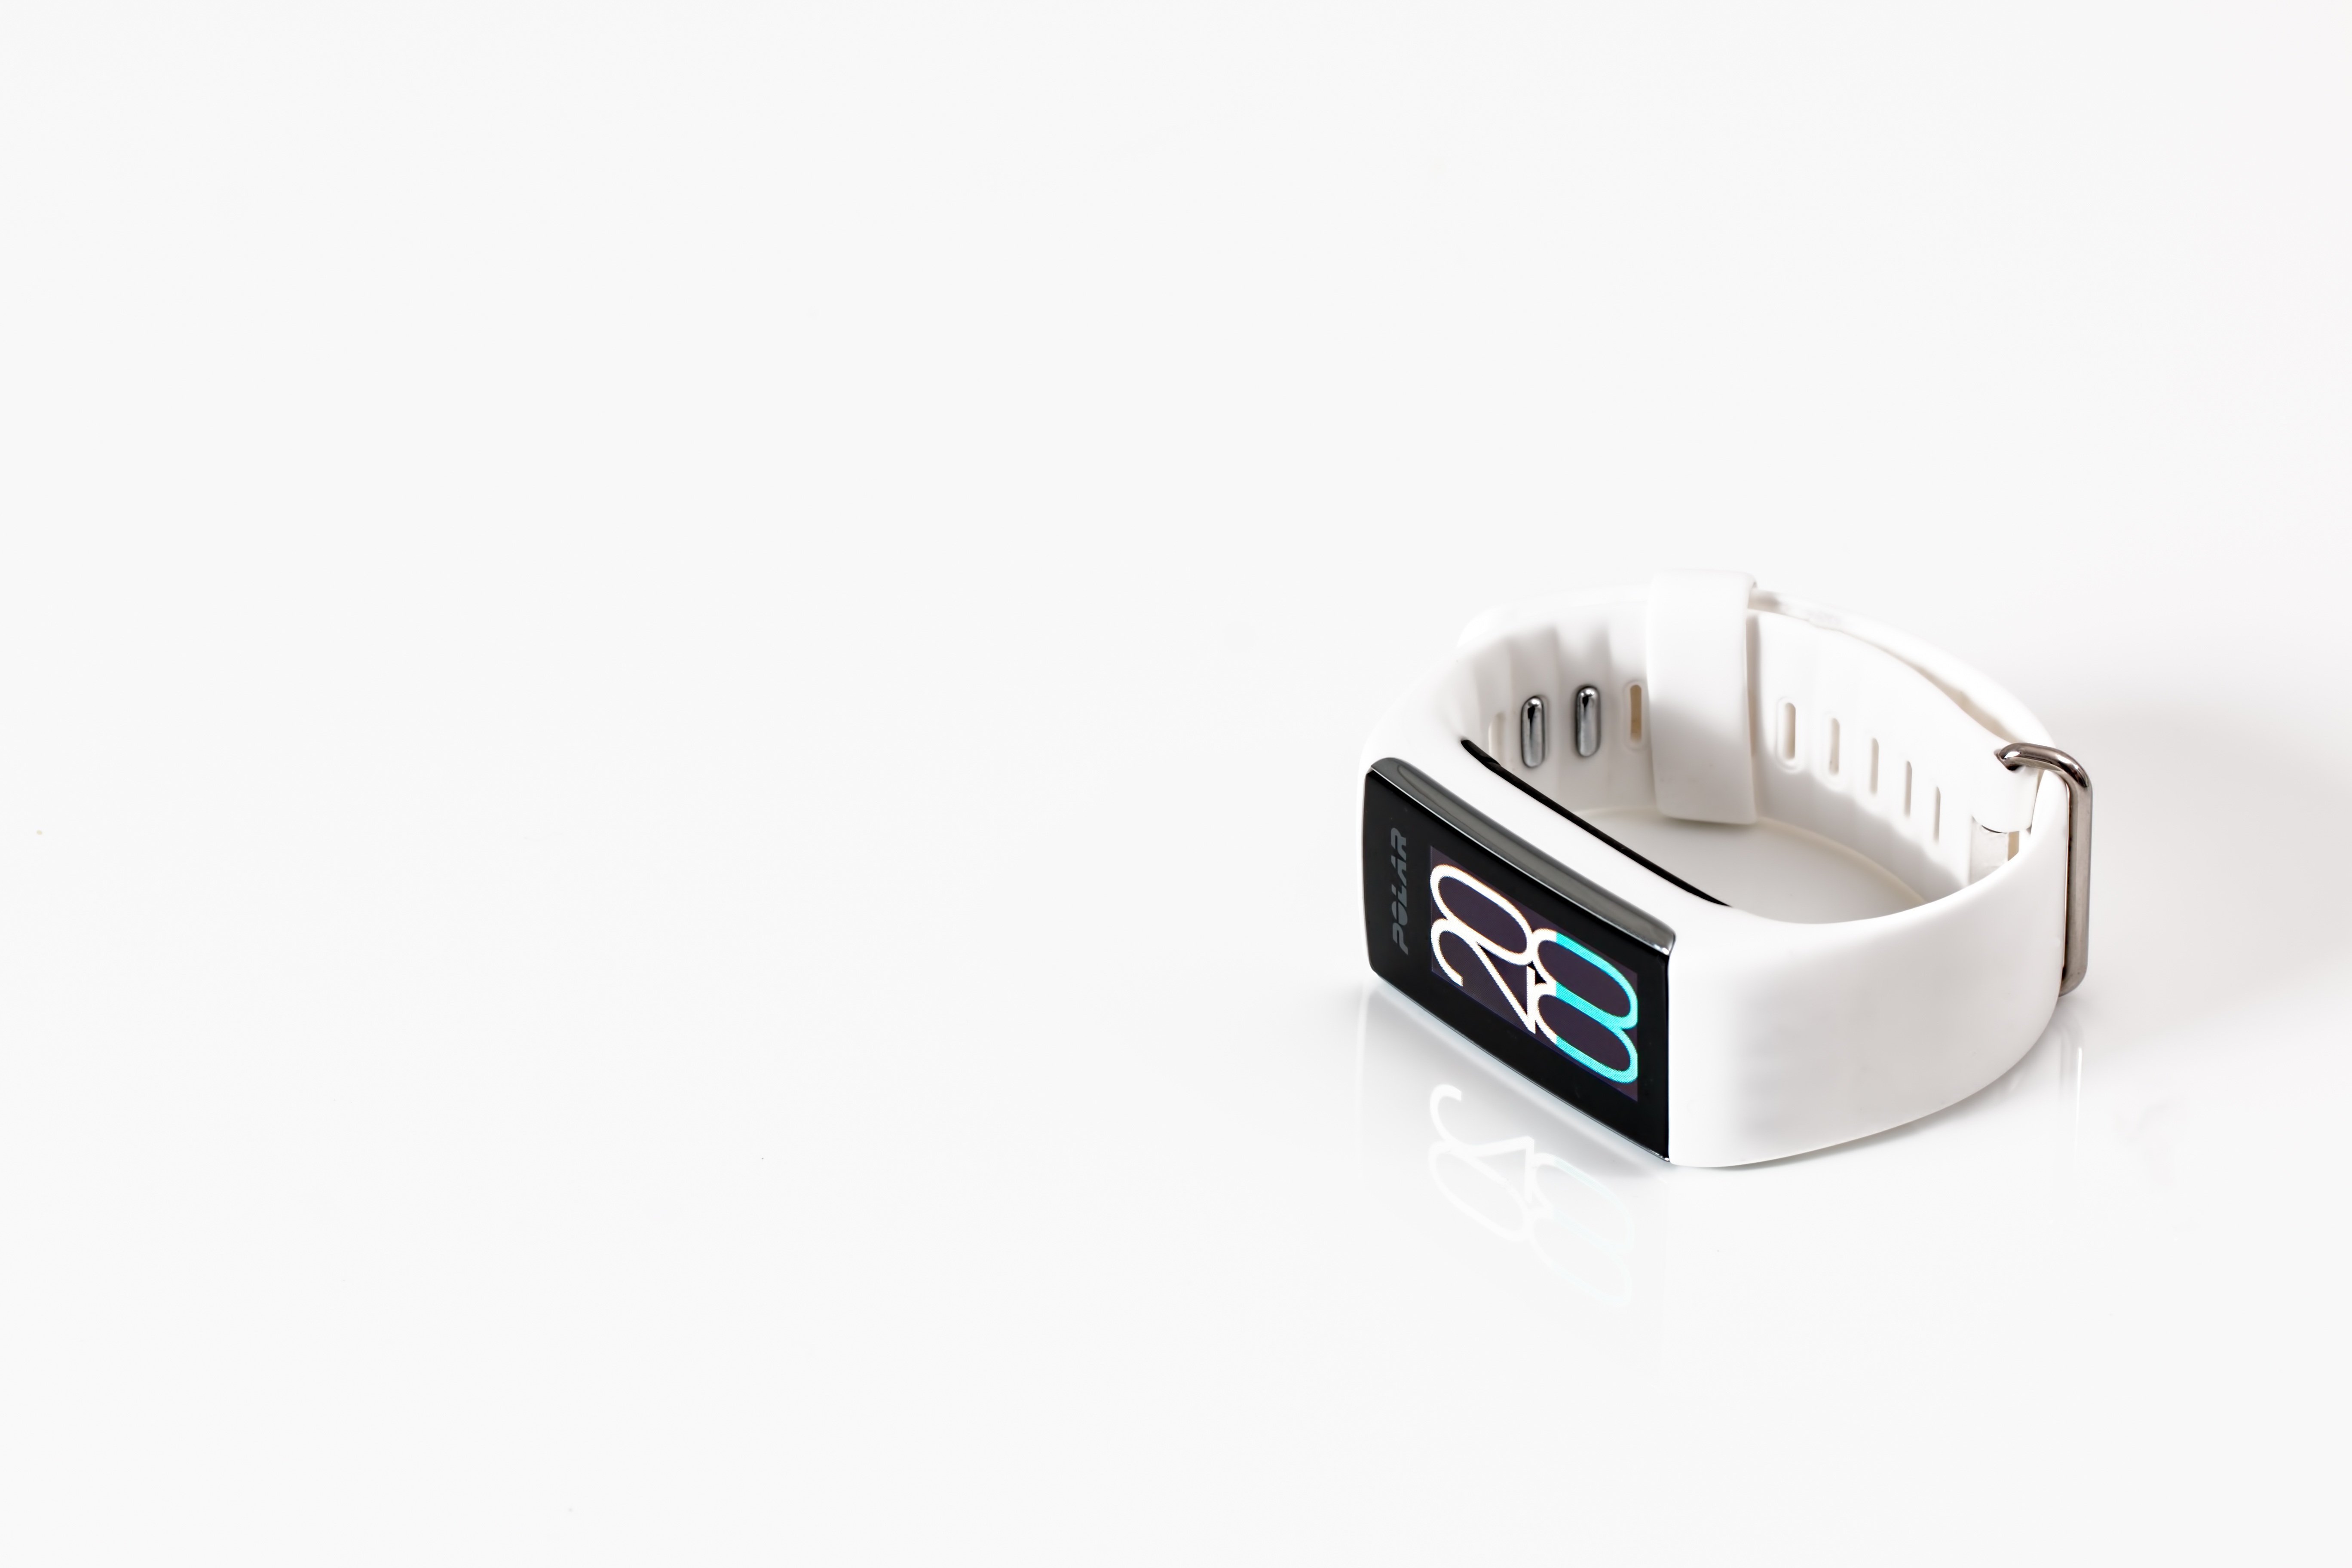
hand, technology, white, time, gadget, lighting, health, modern, fitness, electronic, device, monitor, product, electronics, wristwatch, minimalism, digital, touchscreen, wireless, wearable, wellbeing, bluetooth, smartwatch, smart watch, electronics accessory, fitness tracker, polar a360, digital watch